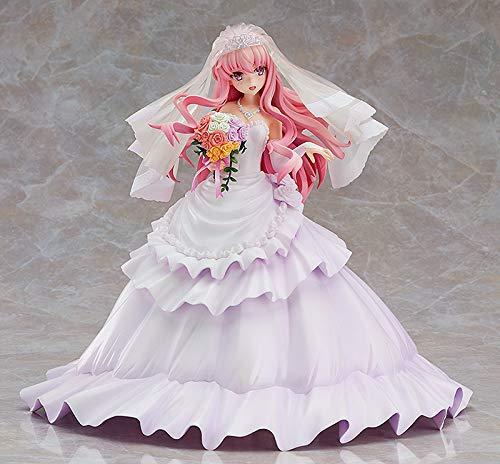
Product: Kadokawa The Familiar of Zero: Louise (Final Wedding Dress Version) 1: 7 Scale PVC Figure
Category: Toys & Games | Collectible Toys | Statues, Bobbleheads & Busts | Statues
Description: Based on the cover illustration for the "finale zero no tsukaima complete illustration Eiji usatsuka art works" Art book.
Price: $279.99
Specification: ProductDimensions:8.7x8x8inches|ItemWeight:3.52ounces|ShippingWeight:3.28pounds(Viewshippingratesandpolicies)|ASIN:B07G7Z4ZCW|Itemmodelnumber:-|Manufacturerrecommendedage:15yearsandup